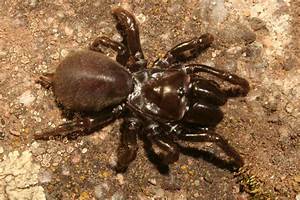
Label: spider